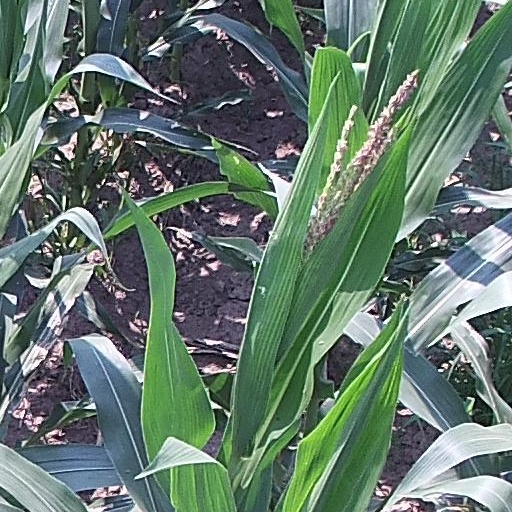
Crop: maize; corn